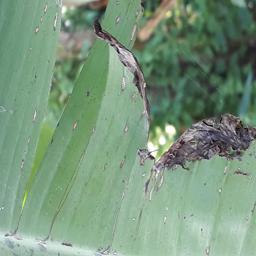
Label: POTASSIUM DEFICIENCY